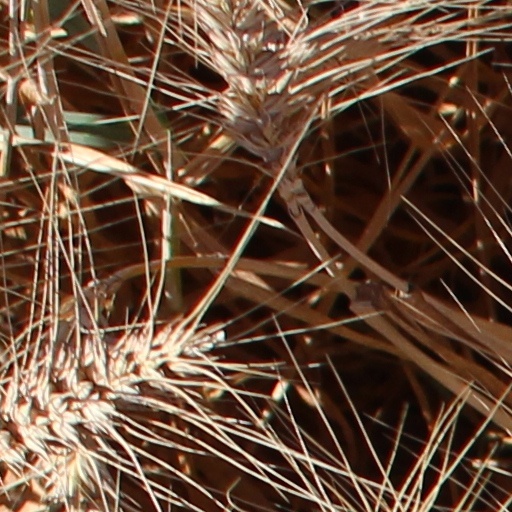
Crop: wheat